Horst Kwech

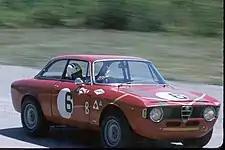
Kwech/Andrey 1966 Trans-Am Championship Alfa Romeo GTA

Kwech’s racing success in 1965 came to the attention of Alfa Romeo’s head of USA racing, and Knauz Motors was offered a chance to purchase an Autodelta-prepared GTA to campaign in the newly established SCCA Trans-Am Series, with Kwech as the lead driver. In 1966 the privateer team of Horst Kwech and Gaston Andrey was the most successful in Trans-Am, accumulating 39 of the 57 manufacturers' points for Alfa Romeo and clinching Alfa’s Under 2 Liter Trans-Am Manufacturers' Championship.